Milburn, Cumbria

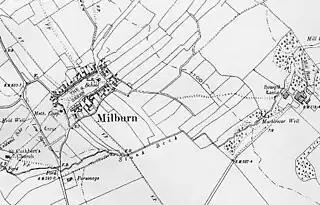
Milburn Field System: OS 1900

That Milburn had an earlier history on its present site is clearly signalled by the field-system radiating from the existing village. The evidence of a typical medieval layout is plain to see, with long narrow fields separated by hedges where groups of strips from the old open town fields have been brought together. This evidence is further underlined by remnants of ridge and furrow in many of the fields. However, Roberts argues that village development was taking place in most cases before 1200 and in some cases as much as two centuries earlier.